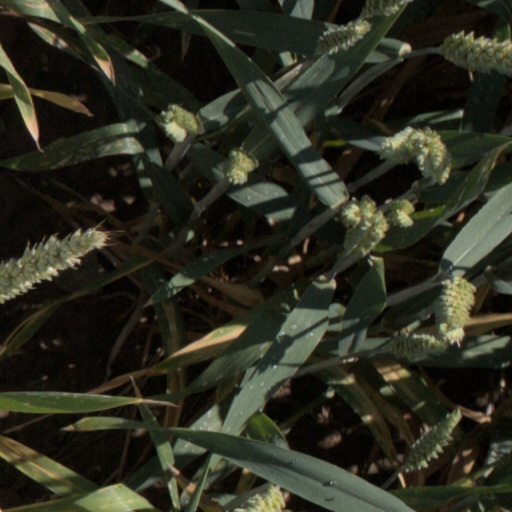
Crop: wheat